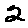
Label: 2